Principality of Catalonia

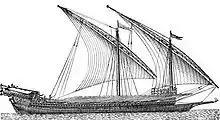
Catalan galley sketch. Maritime Museum of Barcelona

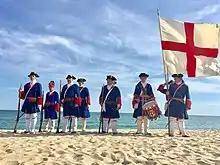
2014 reenactment of the Regiment of the Deputation of the General, part of the Army of Catalonia (1713–1714)

The "vegueria" was a territorial organization of Catalonia headed by a "veguer" (Latin: ). The origins of the vegueria go back to the era of the Carolingian Empire, when vicars (Latin: , singular ) were installed beneath the counts in the Marca Hispanica. The office of a vicar was a vicariate (Latin: ) and his territory was a "vicaria". All these Latin terms of Carolingian administration evolved in the Catalan language.